Gilles Marotte

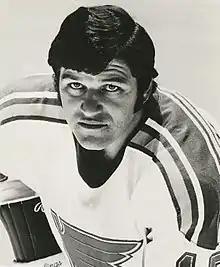

Jean Gilles "Captain Crunch" Marotte (June 7, 1945 – July 26, 2005) was a Canadian defenceman in the National Hockey League with the Boston Bruins, Chicago Black Hawks, Los Angeles Kings, New York Rangers and St. Louis Blues.